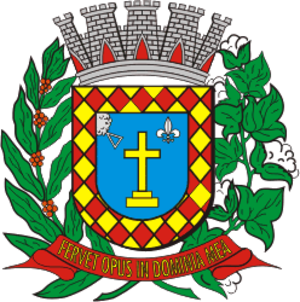
Votuporanga est une ville brésilienne de l'État de São Paulo.